List of titles and honours of Catherine, Princess of Wales

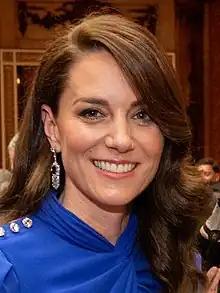
A close-up portrait of Catherine.

Catherine, Princess of Wales has received several titles, decorations and honorary appointments both during her time as Duchess of Cambridge and Princess of Wales. Each is listed below.